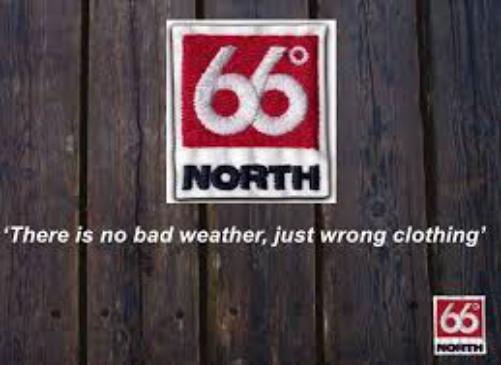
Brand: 66 North
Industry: Clothes